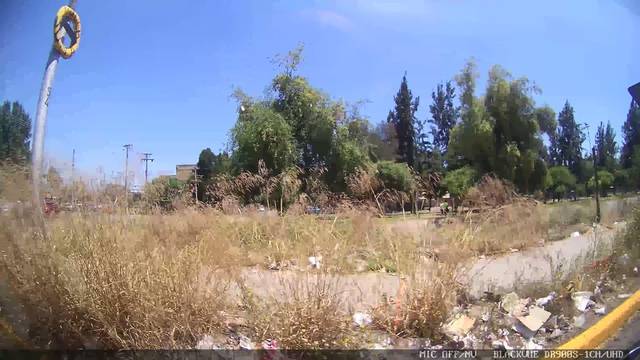
Region: Chile
Coordinates: -33.375, -70.662